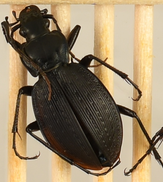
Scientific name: Carabus goryi
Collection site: Mountain Lake Biological Station NEON (MLBS), plot MLBS_009